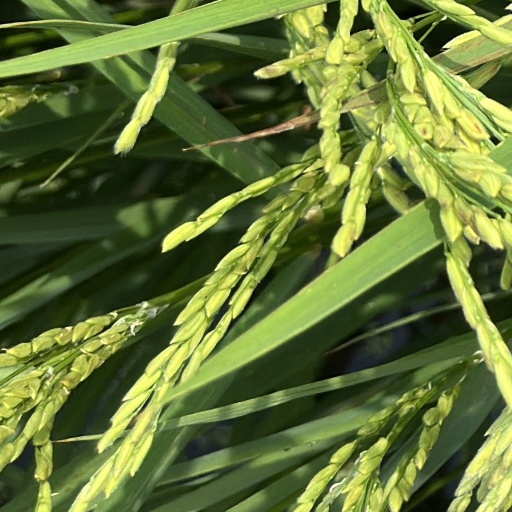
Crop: rice